Paella

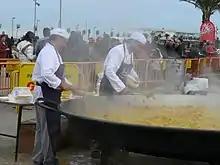
Giant "paella" being served

According to tradition in Valencia, "paella" is cooked over an open fire, fueled by orange tree and pine branches and pine cones. This produces an aromatic smoke which infuses the "paella". Also, dining guests traditionally eat directly out of the pan instead of serving in plates.